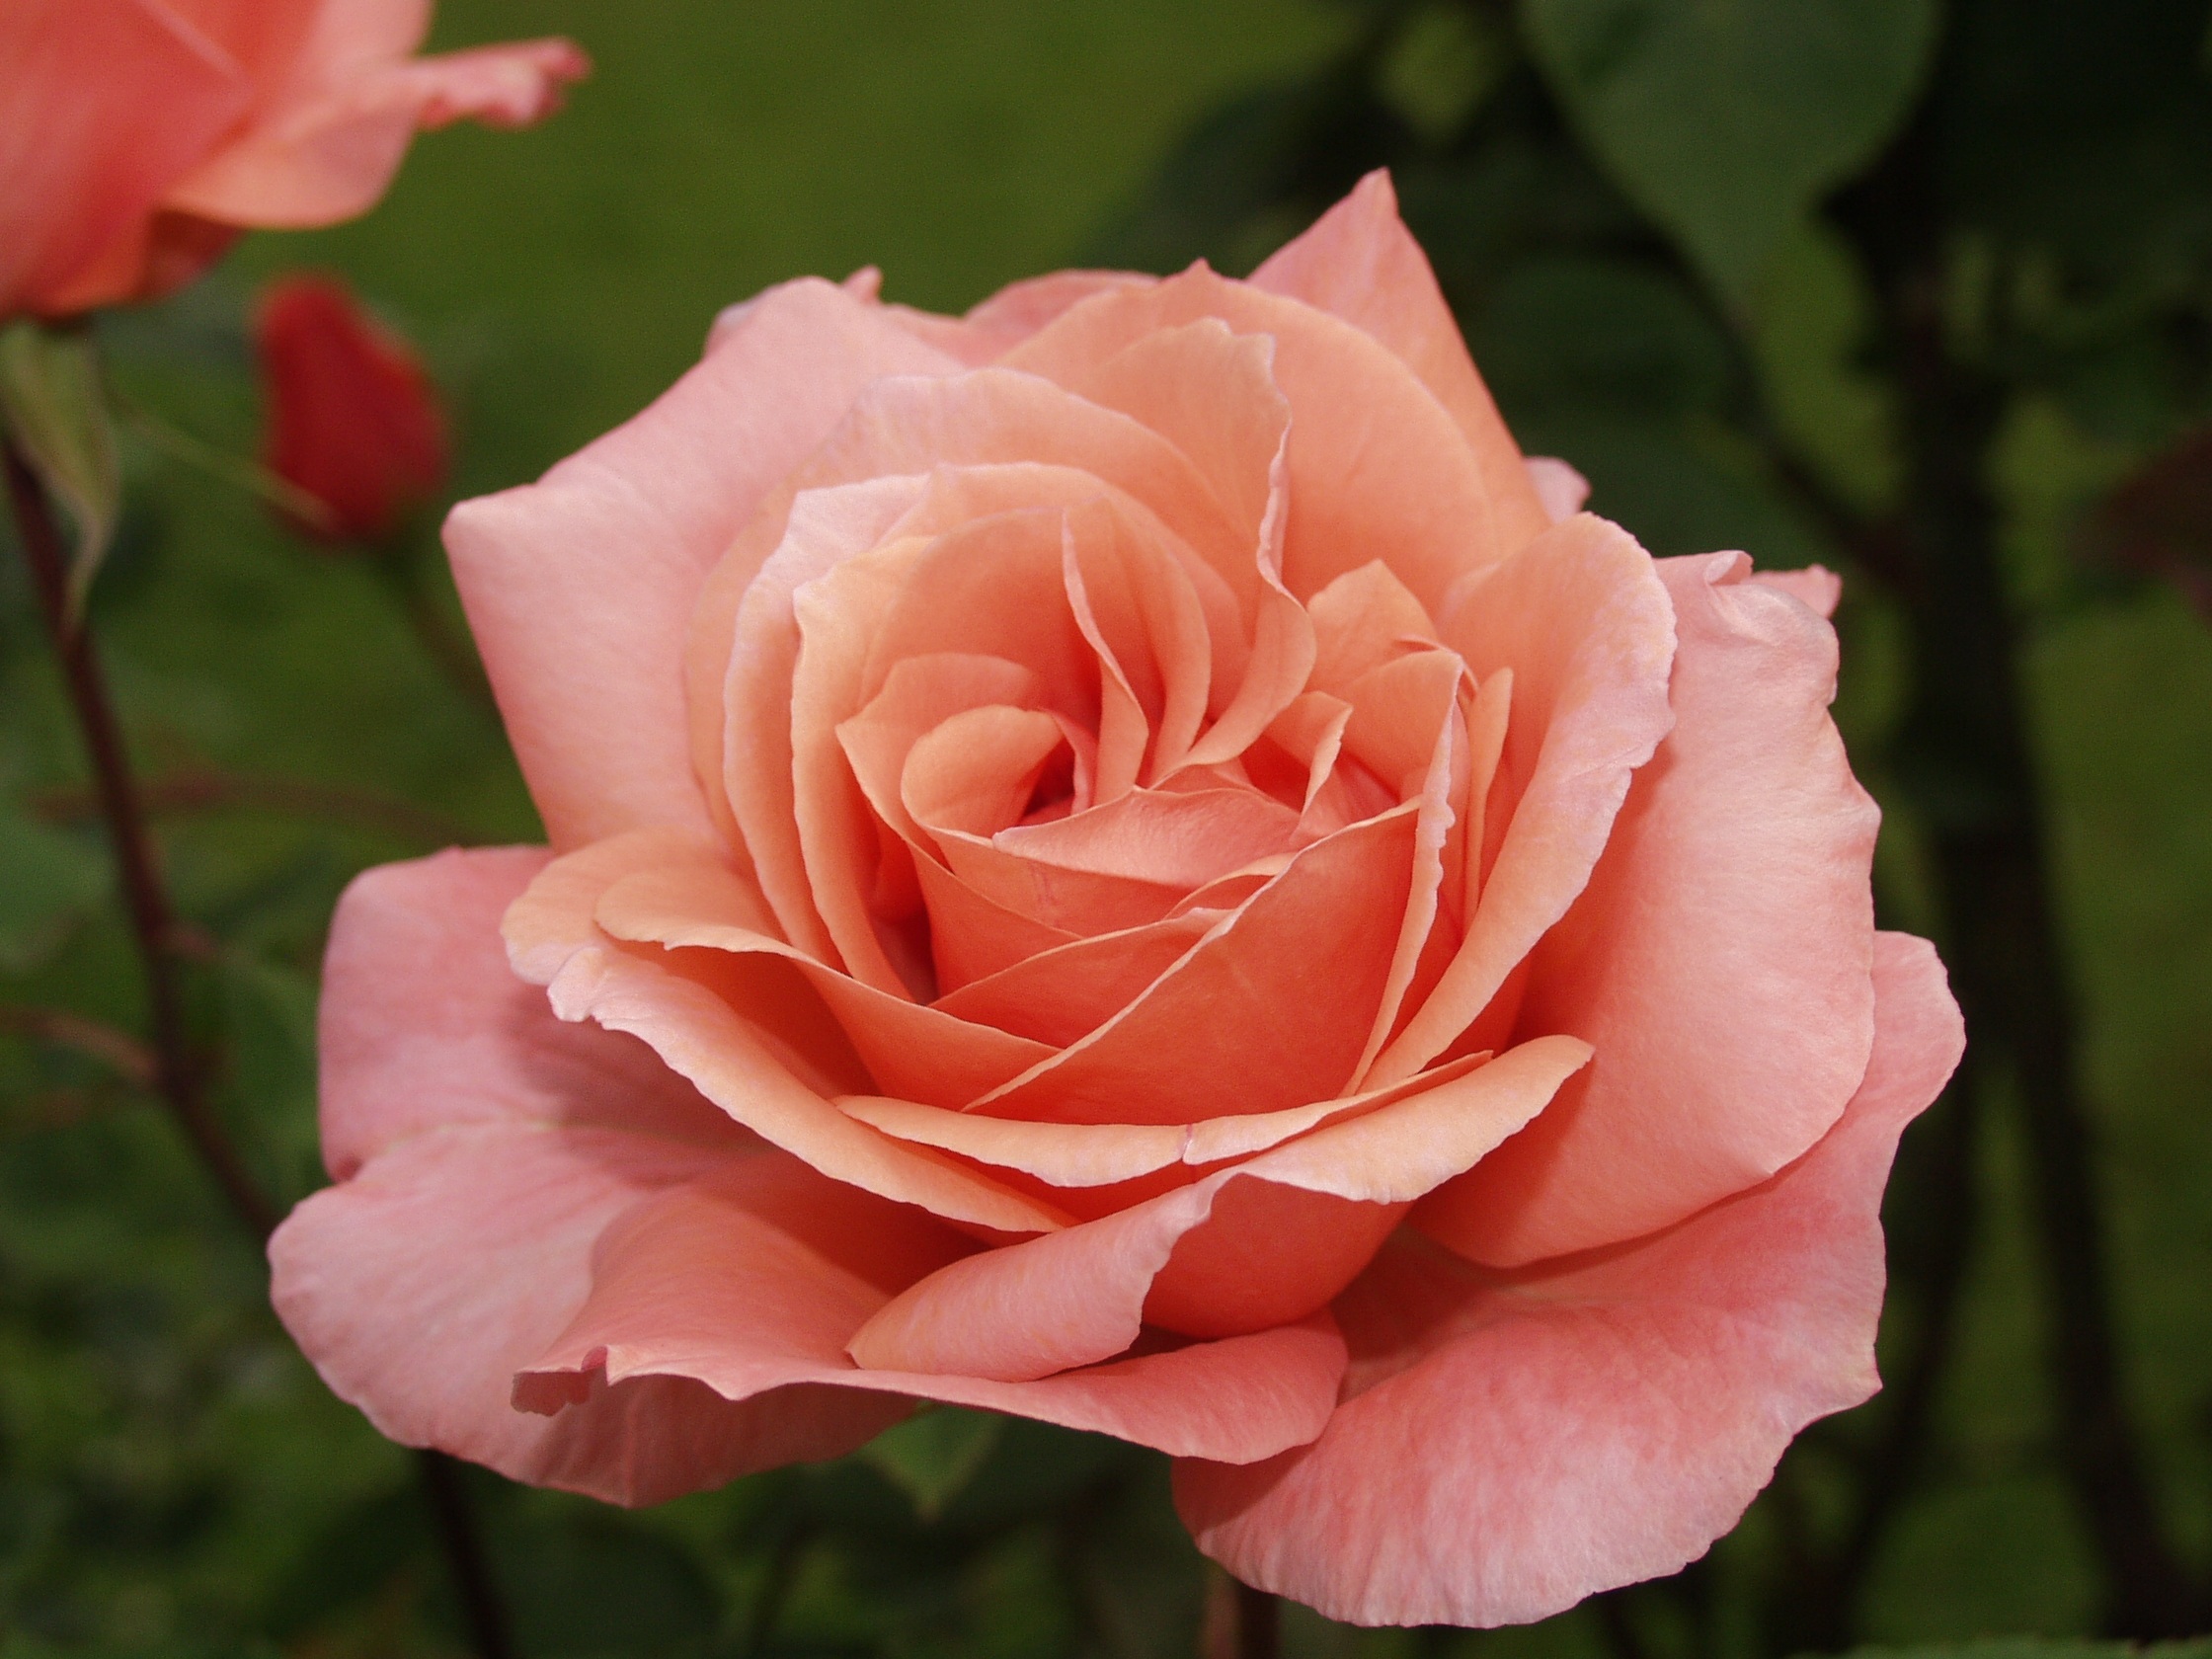
nature, plant, flower, petal, rose, pink, flora, floribunda, macro photography, flowering plant, garden roses, rose family, plant stem, land plant, rosa centifolia, rose order